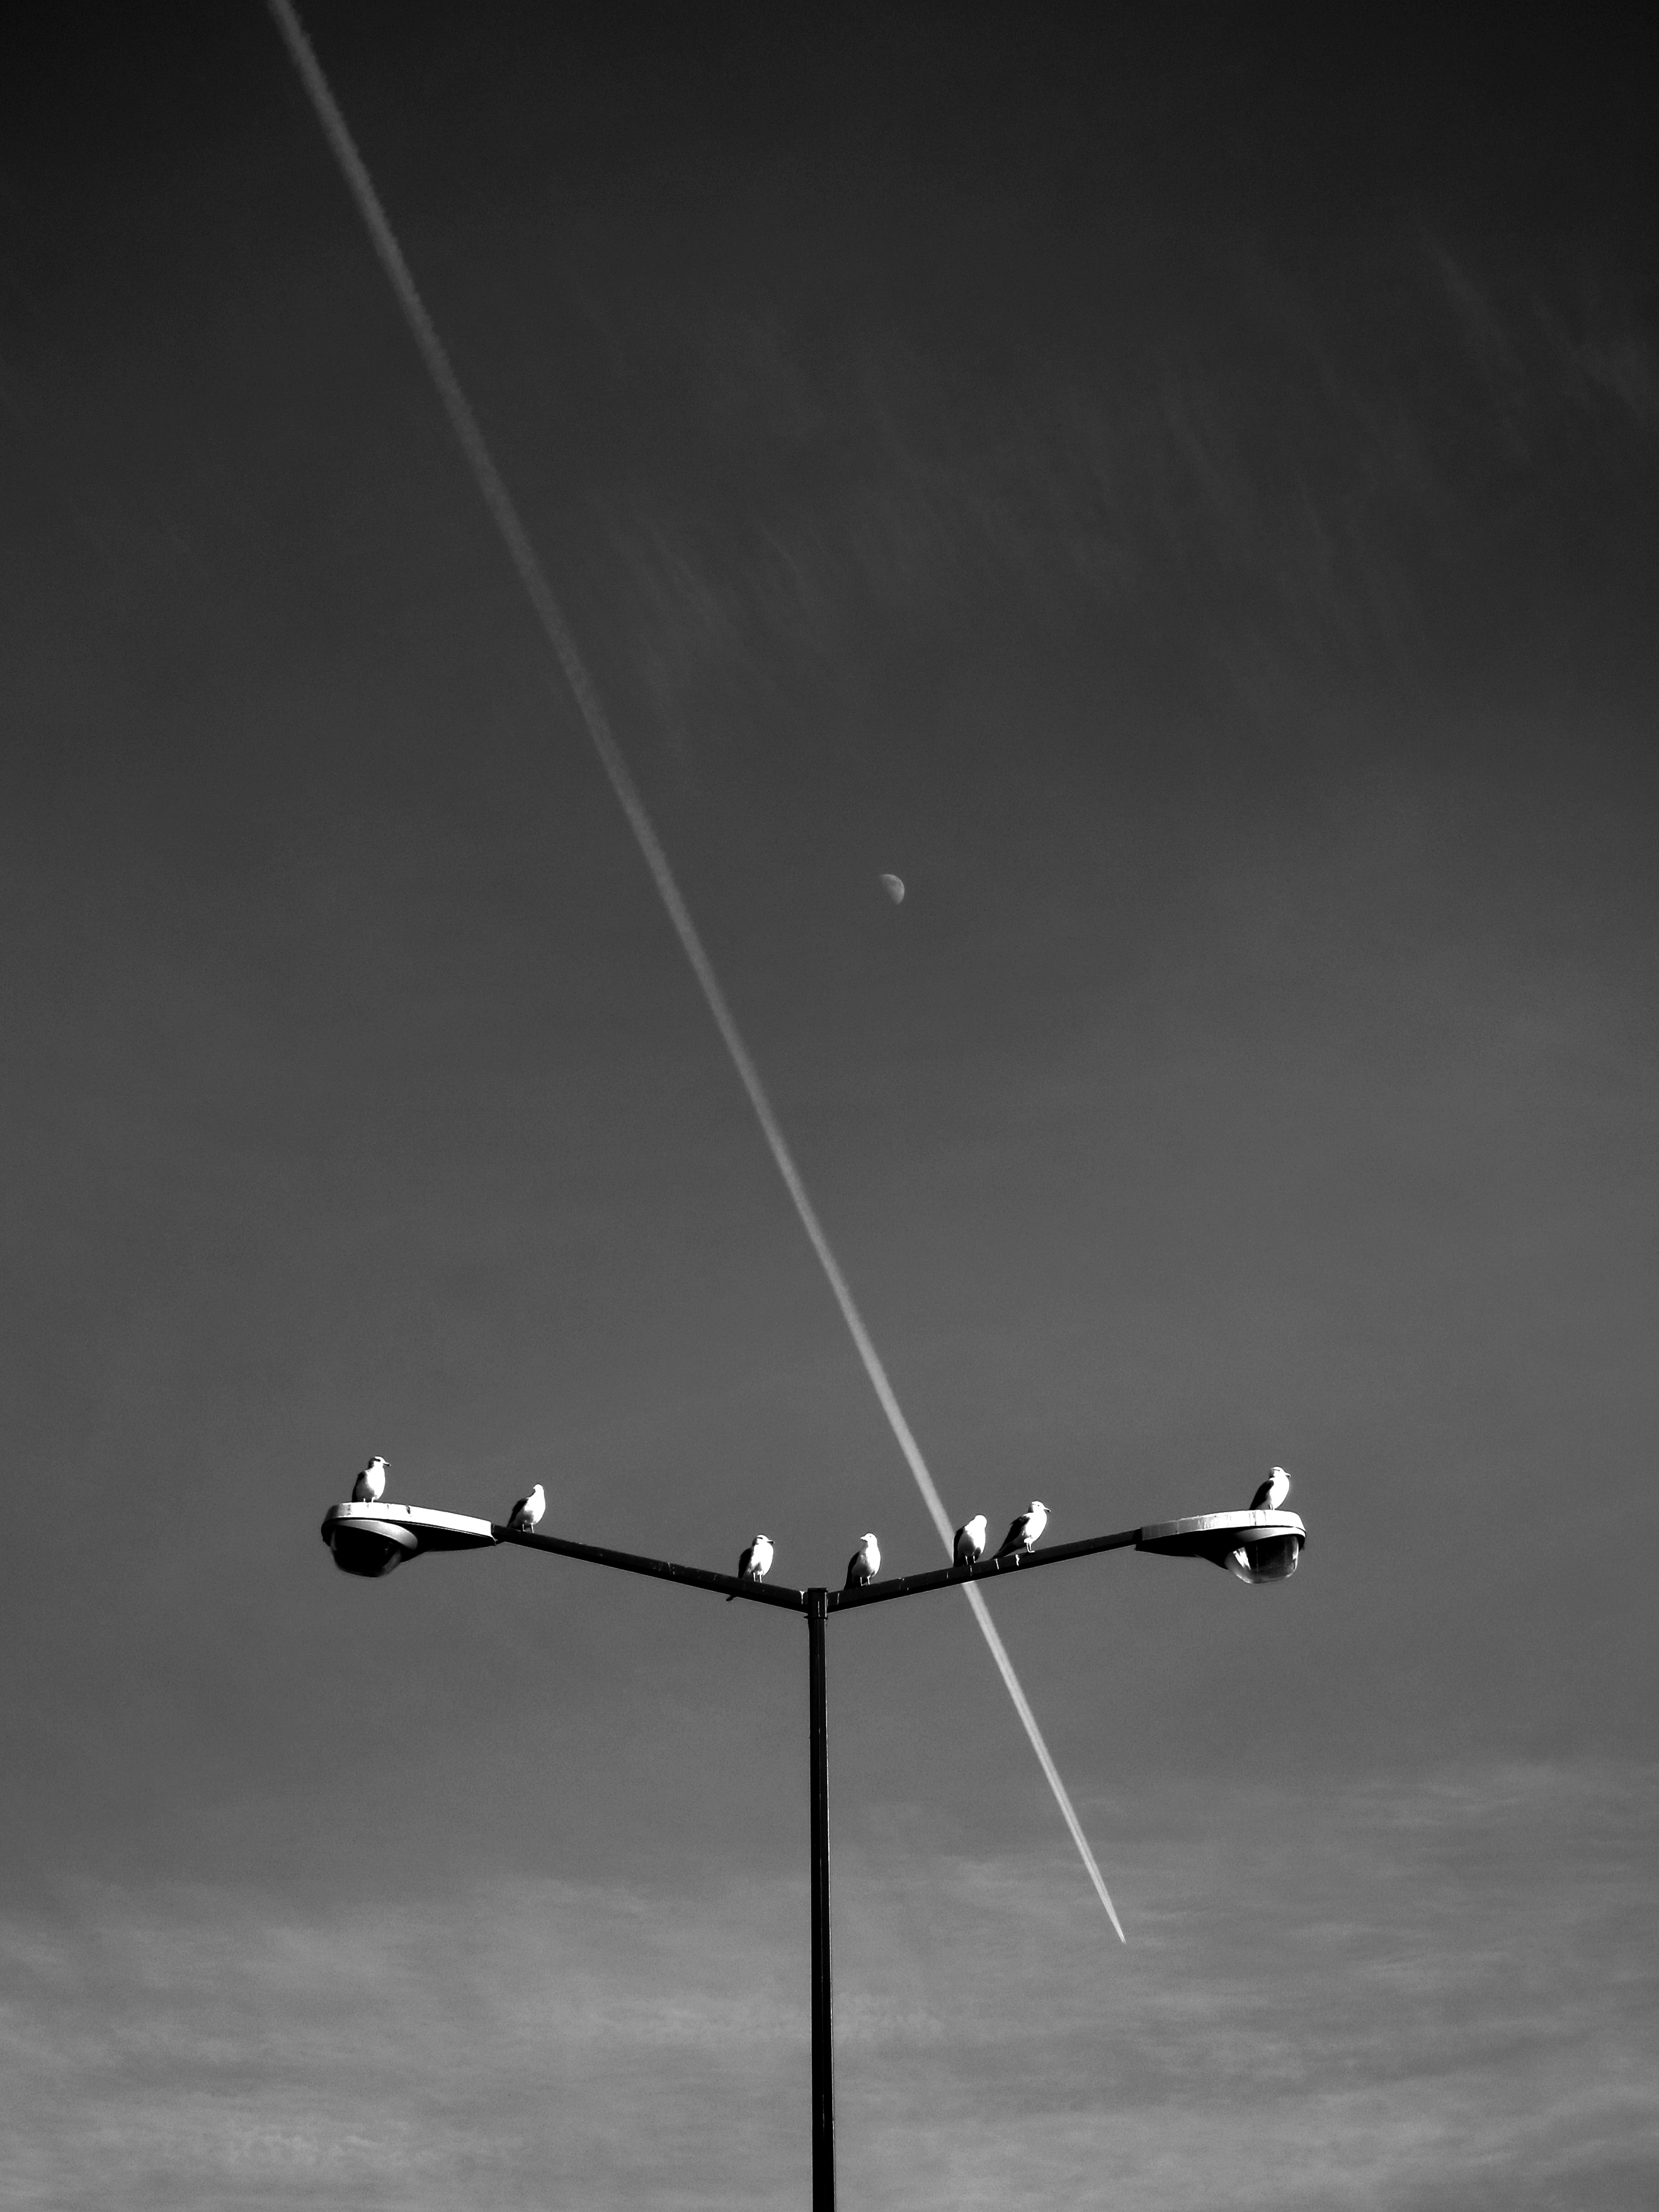
wing, black and white, sky, wind, airplane, aircraft, line, vehicle, flight, darkness, street light, monochrome, lighting, california, seagulls, contrails, shape, sacramento, monochrome photography, atmosphere of earth